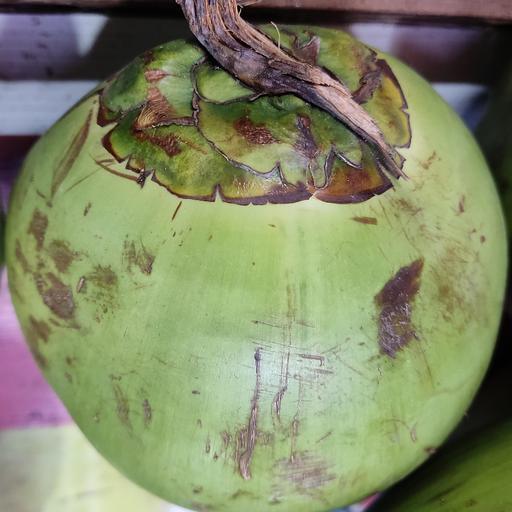
Crop type: Green Coconut